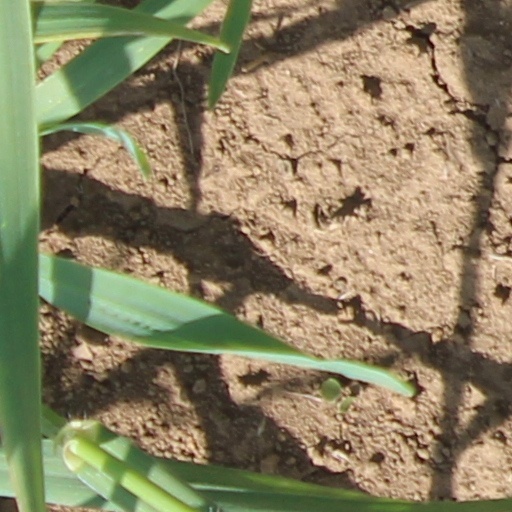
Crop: wheat